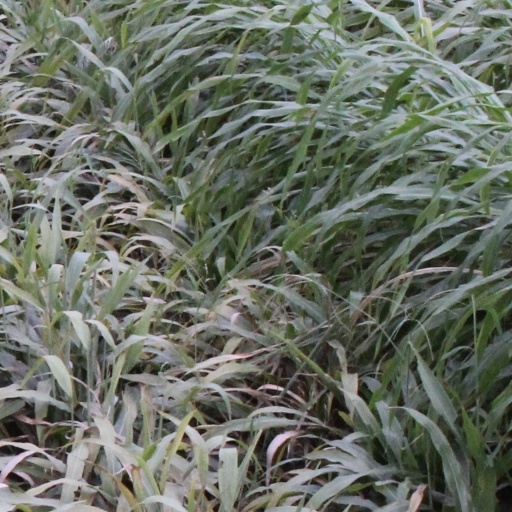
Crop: sorghum